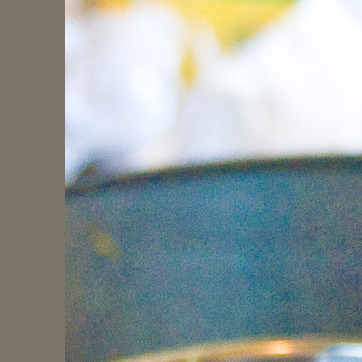
Material: metal